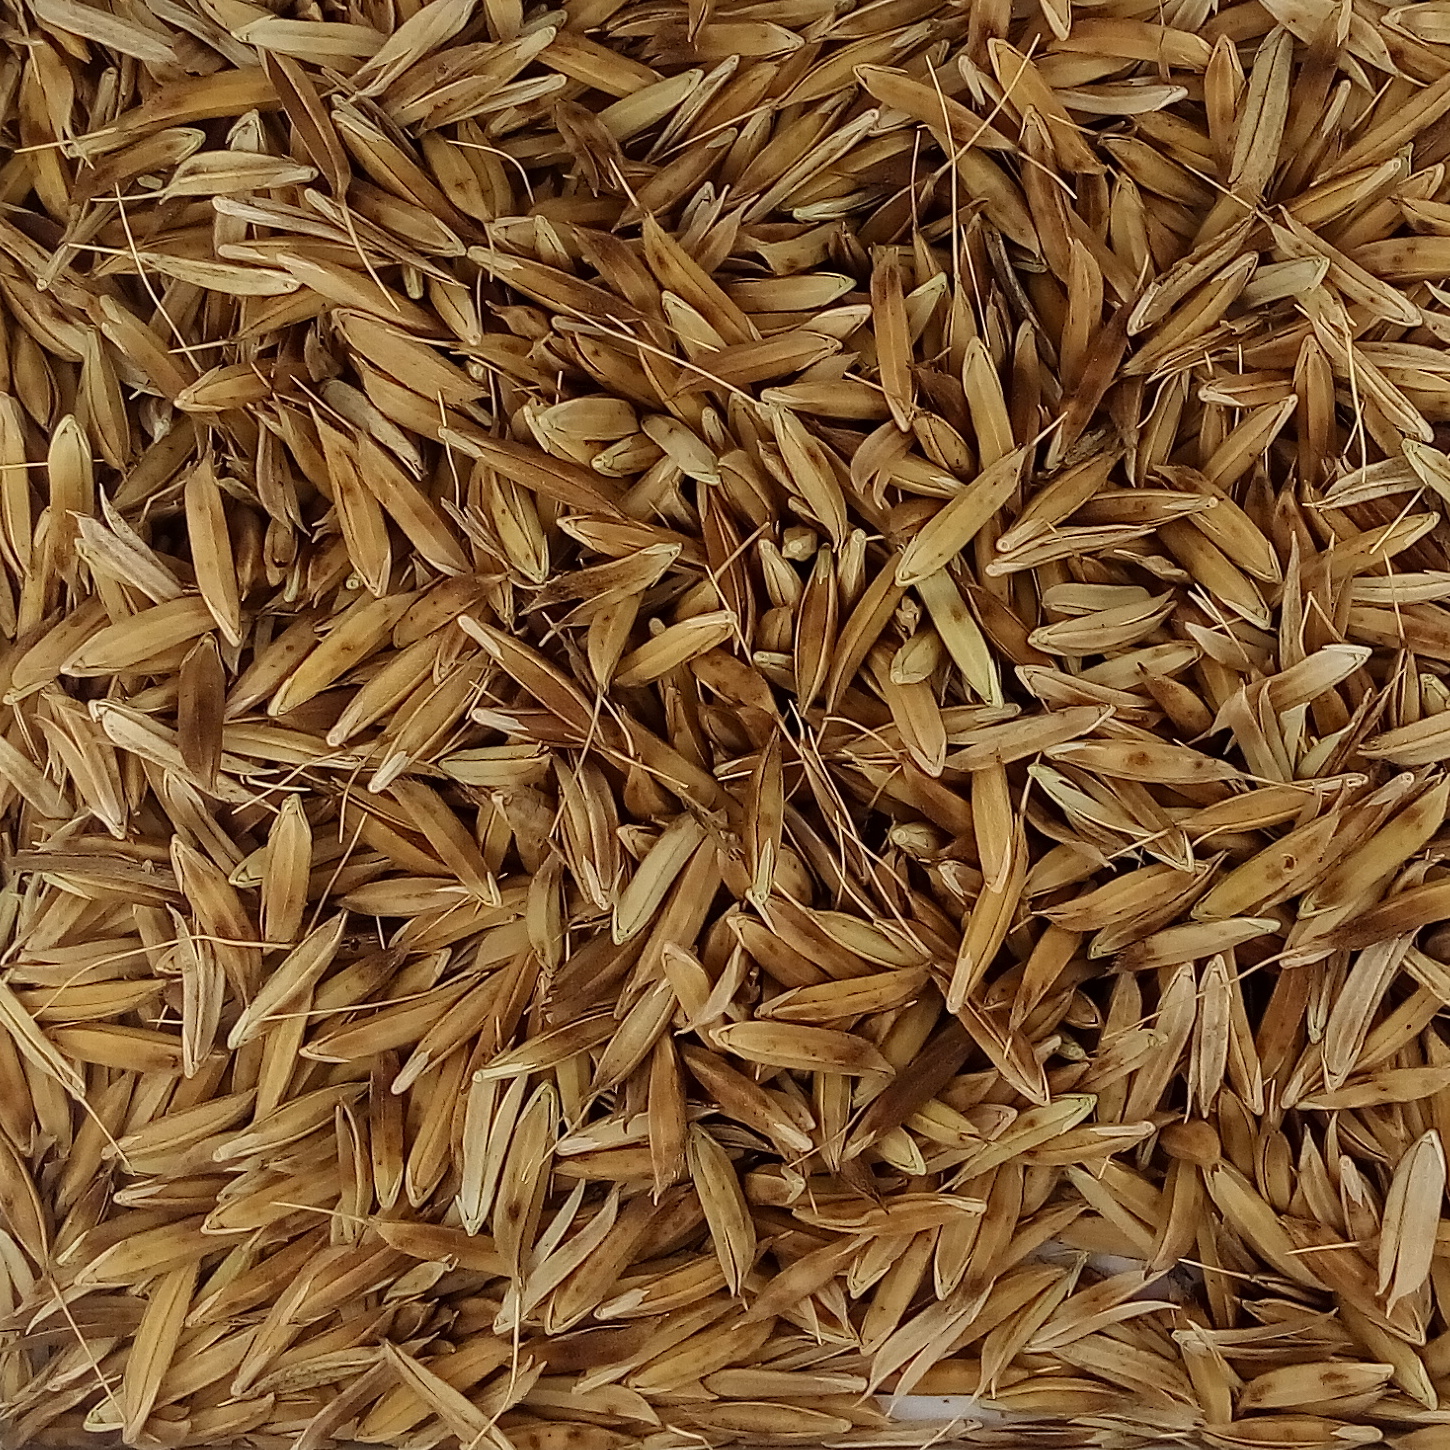
Rice seed variety: DHBT_3